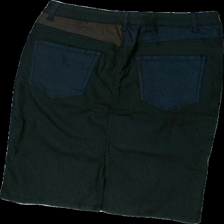
View: back
Type: Skirt
Category: Ladies
Brand: Cream
Colors: Black, Brown, Blue, Multicolor
Material: 56% nylon, 44% viscose
Cut: Regular
Size: 42
Season: All
Holes: Minor
Price range: 50-100
Recommended usage: Export